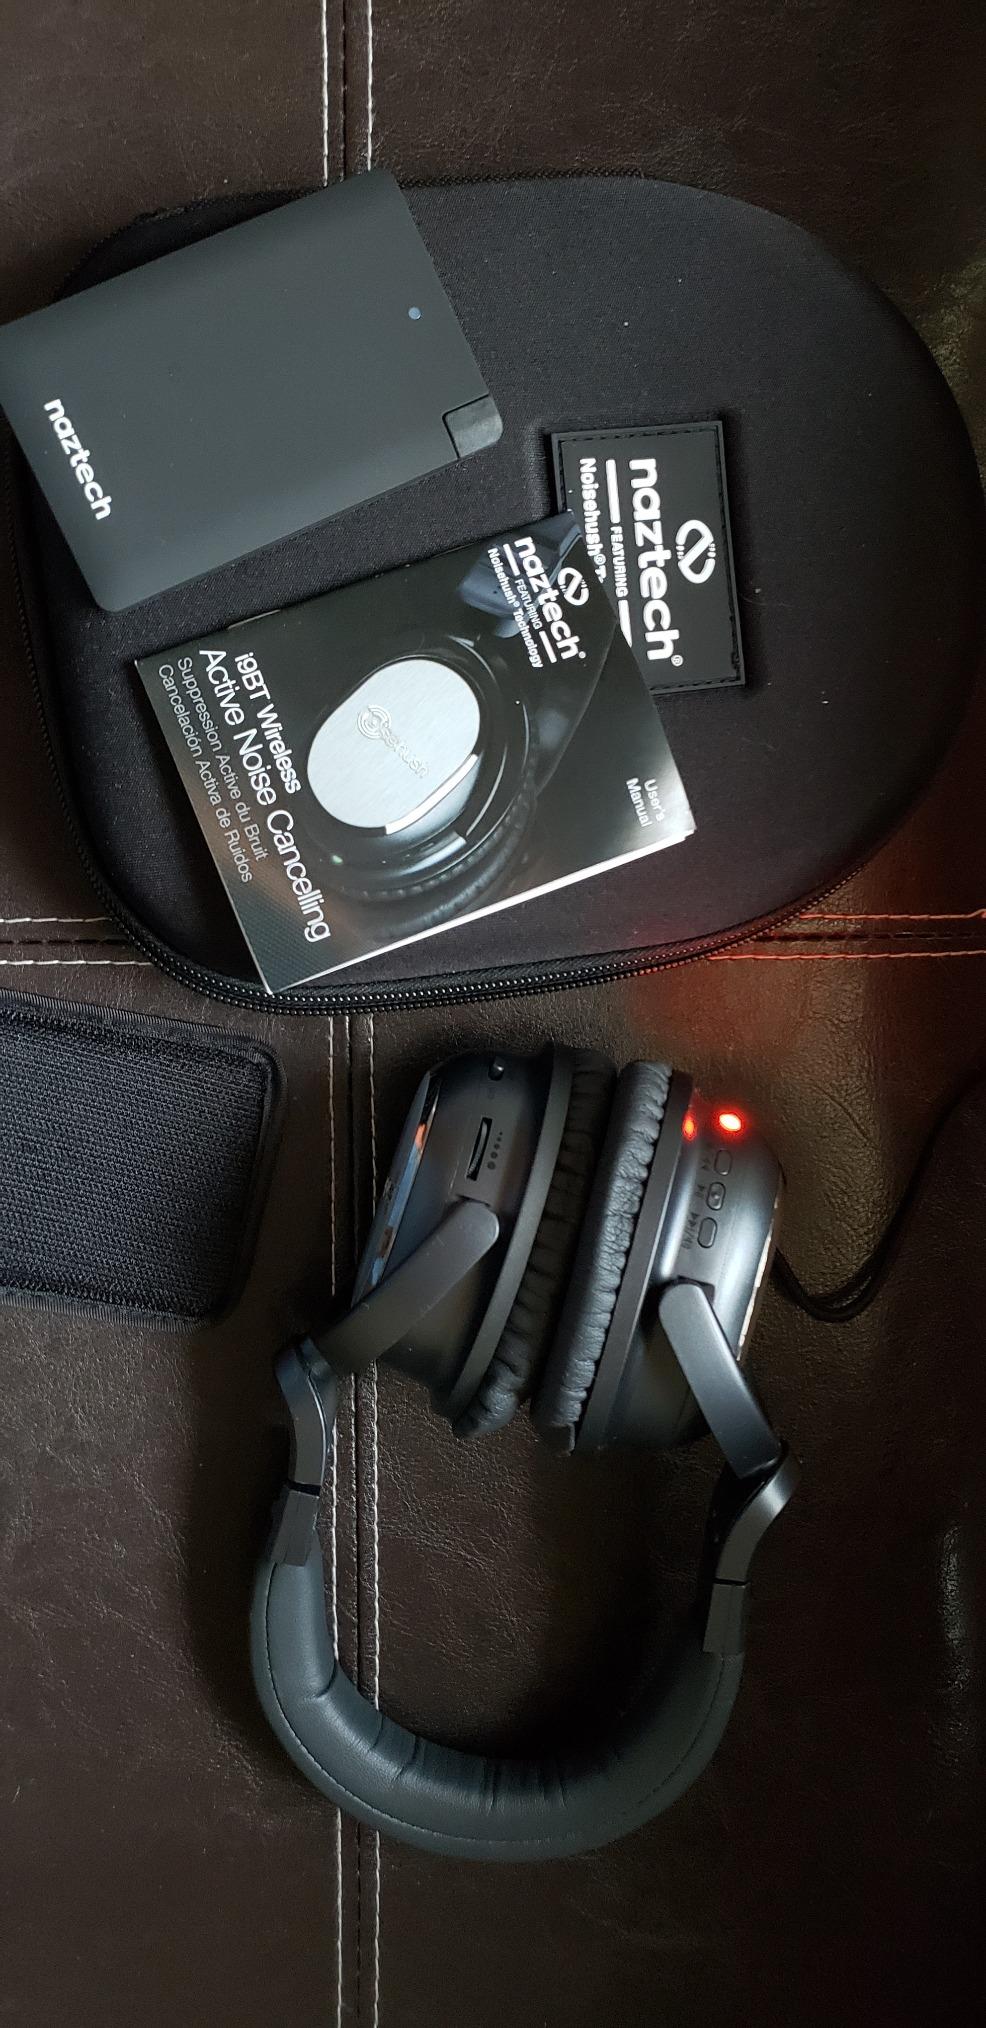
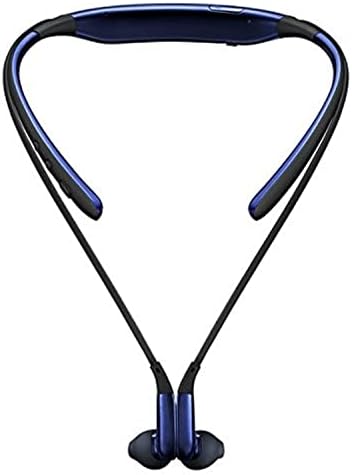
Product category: headphones
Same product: no